List of Top Country Albums number ones of 2004

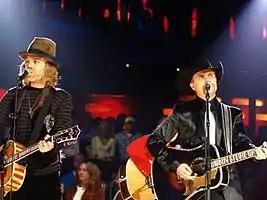
"Horse of a Different Color" was the first number one for Big & Rich.

Top Country Albums is a chart that ranks the top-performing country music albums in the United States, published by "Billboard". In 2004, 11 different albums topped the chart, based on electronic point of sale data provided by SoundScan Inc.